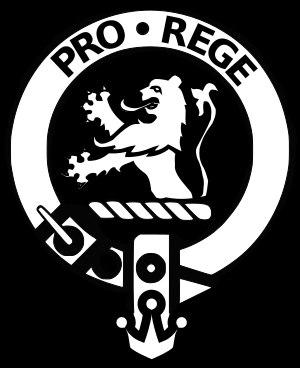
Le clan Macfie est un clan écossais. Il est officiellement reconnu par le Court of the Lord Lyon depuis 1981, mais ne possède pas de chef. Il est historiquement lié aux îles de Colonsay et Oronsay, dans les Hébrides intérieures.